Question: Please indicate a possible affordance area of the book that can be used for holding
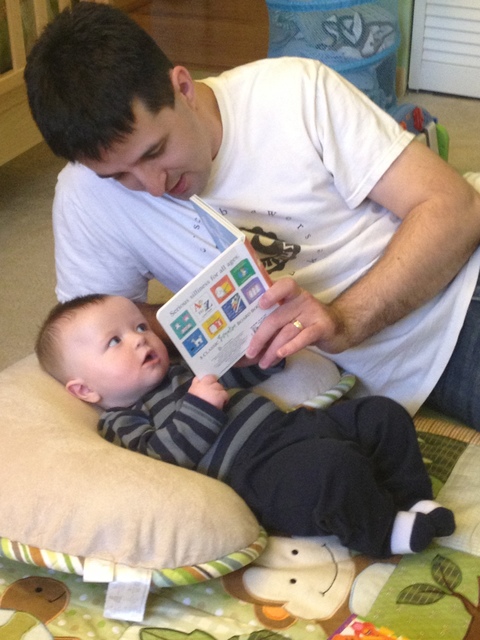
Answer: [146.667, 224.561, 284.211, 385.965]